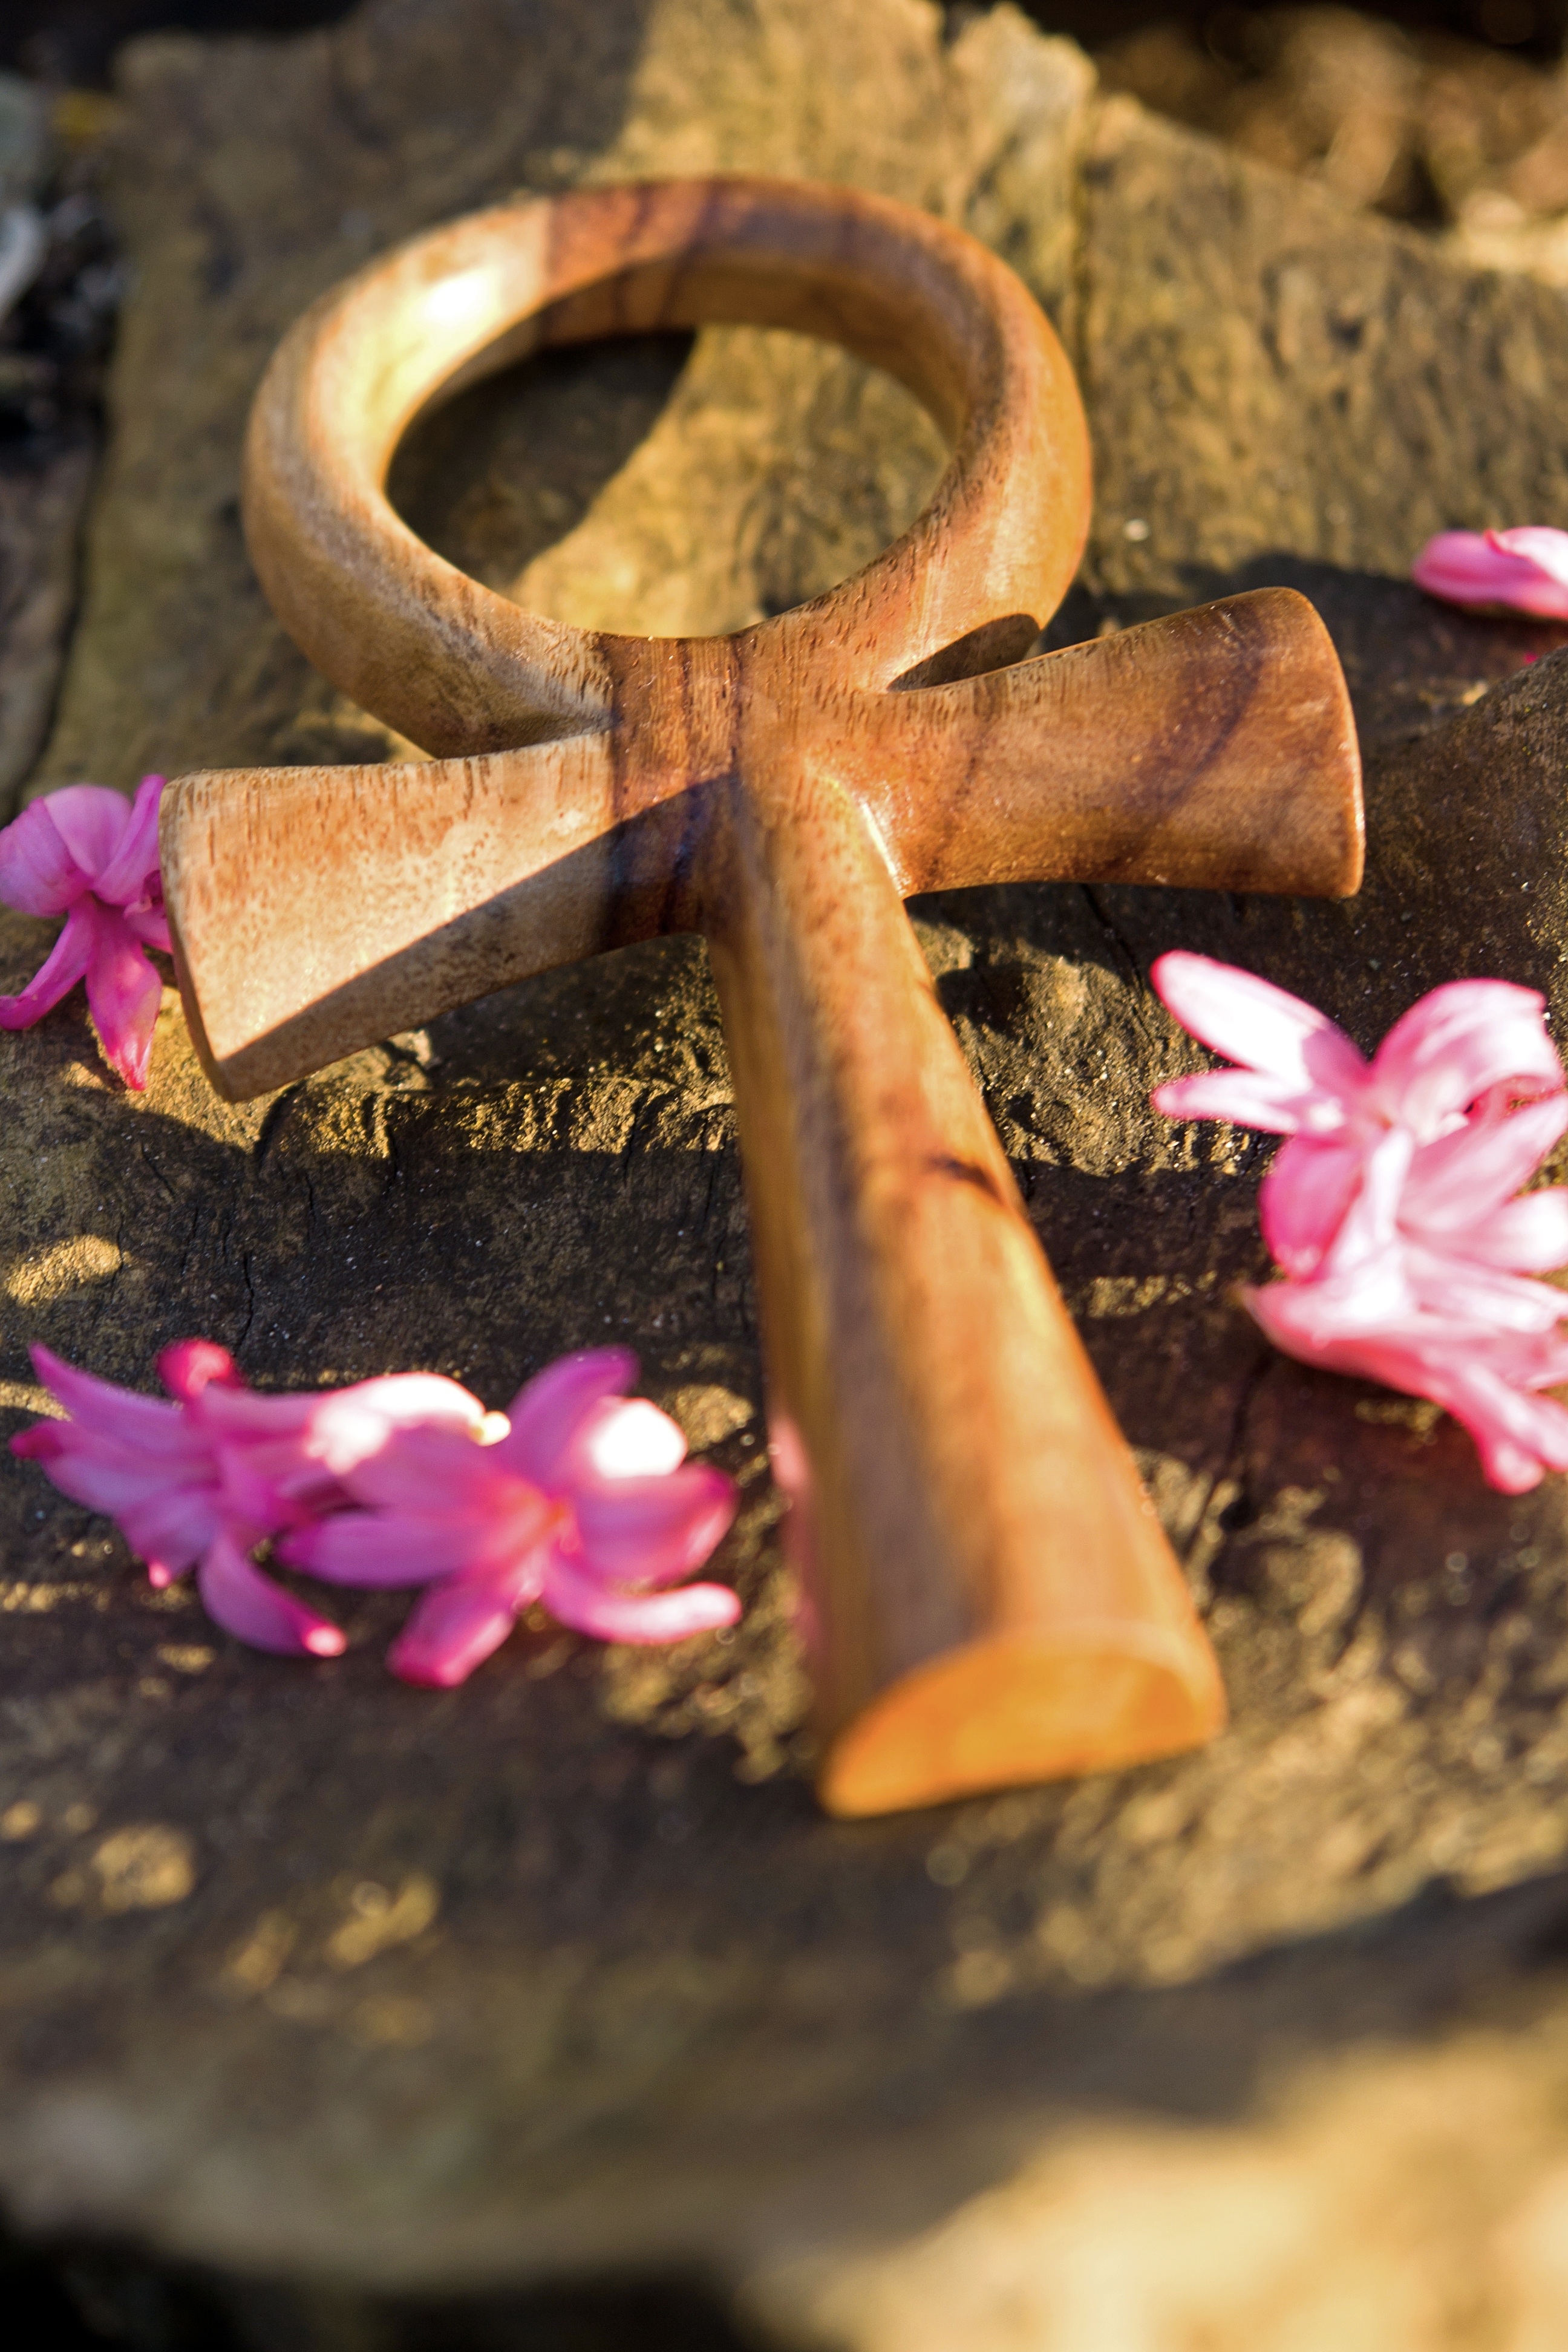
hand, flower, spring, symbol, color, religion, cross, spiritual, close up, egypt, christmas decoration, figure, saint, culture, history, idols, sweetness, egyptian, god, relic, guards, mythology, spirituality, macro photography, flavor, myths, ank